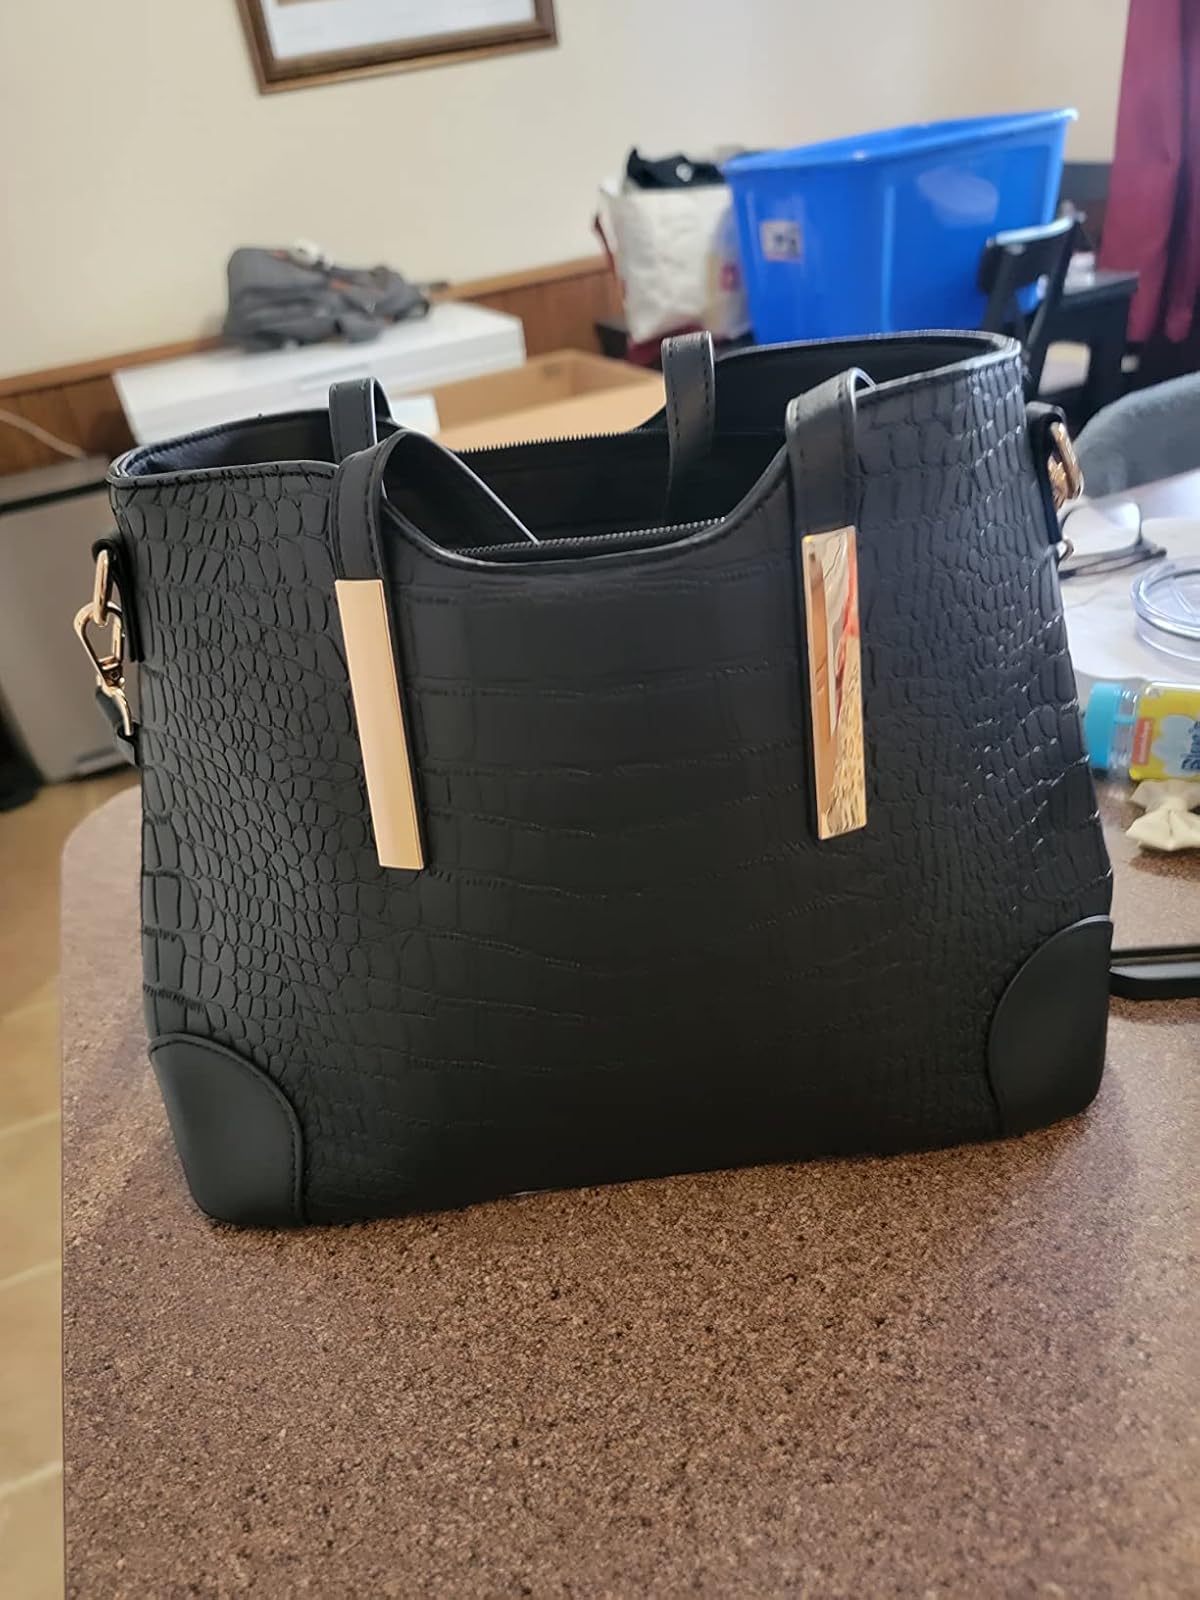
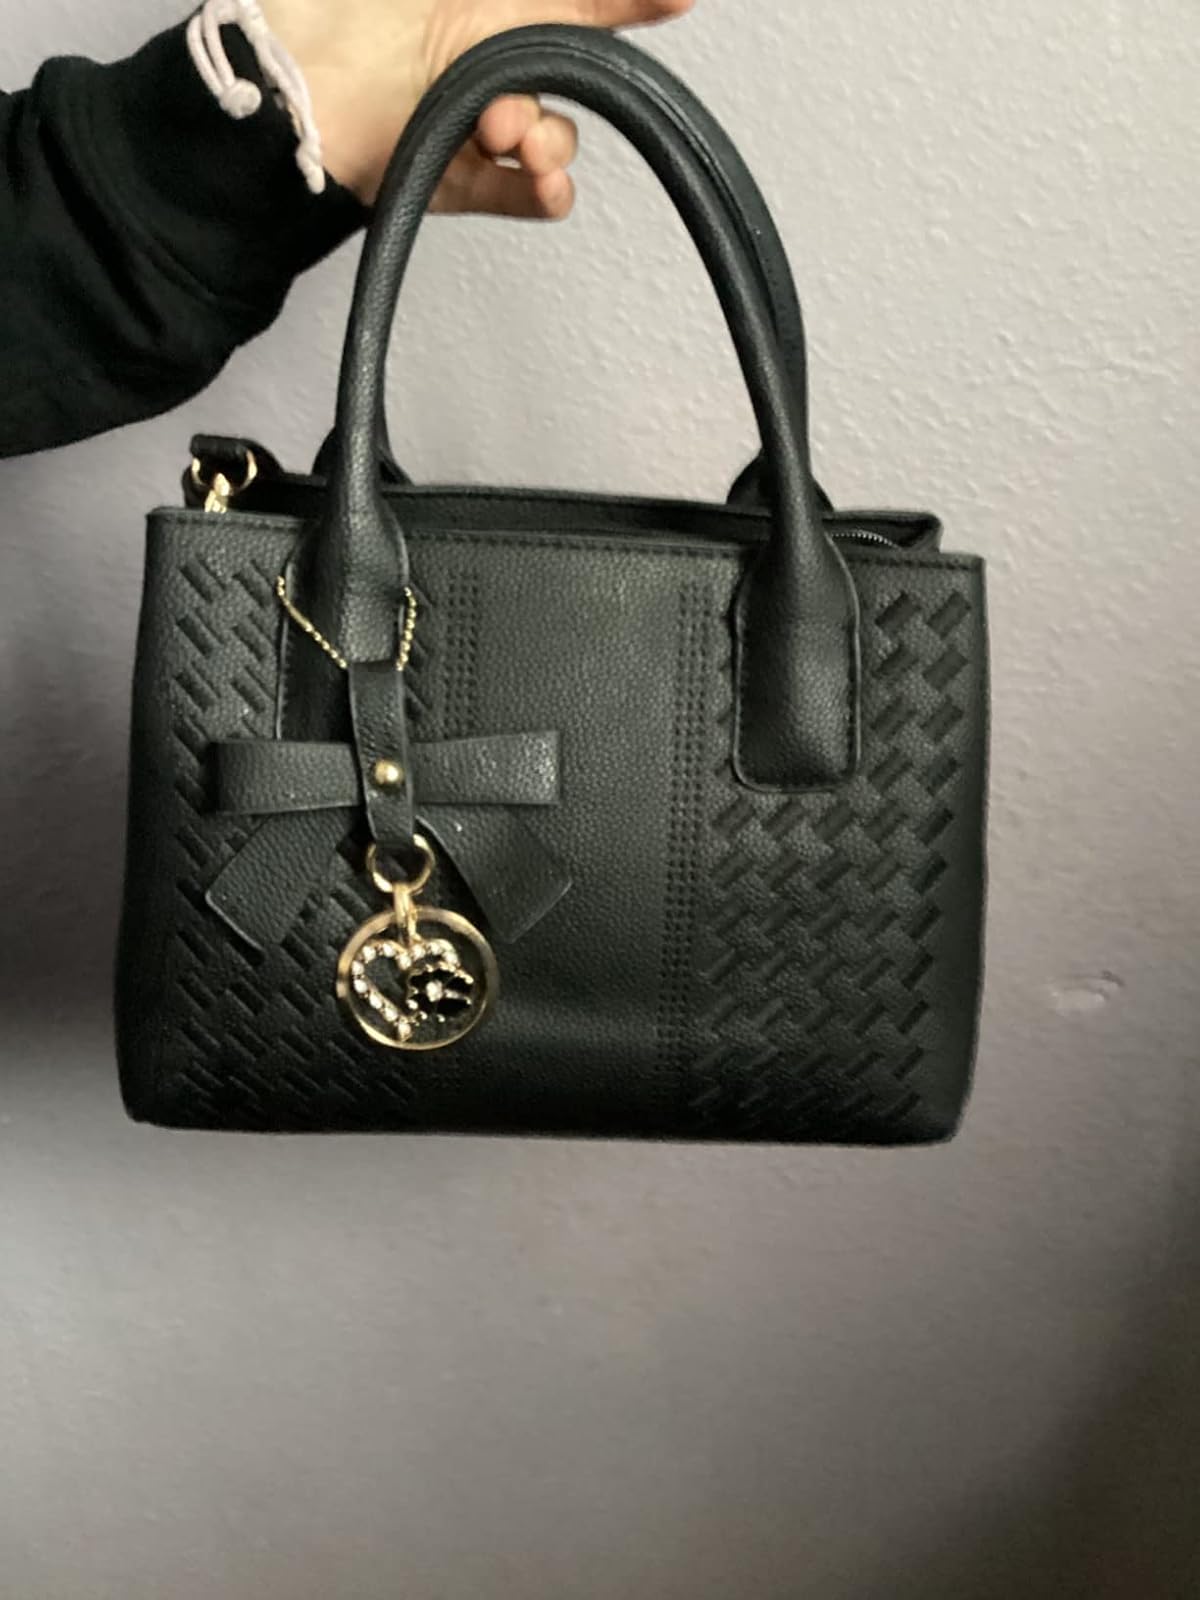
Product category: accessories_handbag
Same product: no